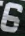
Number: 6